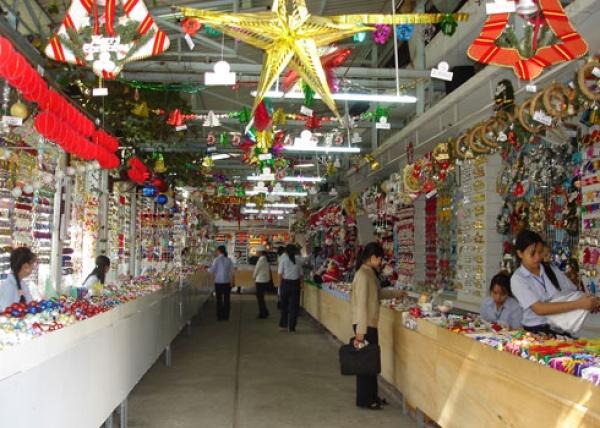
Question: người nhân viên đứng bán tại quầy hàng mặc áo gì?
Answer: người nhân viên đứng bán tại quầy hàng mặc áo sơ mi trắng